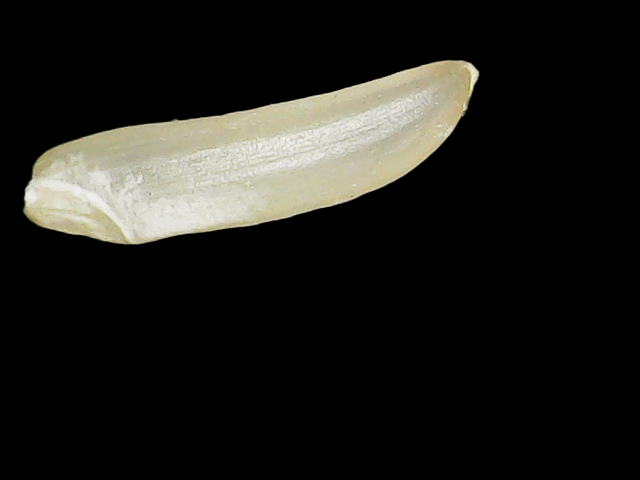
Rice variety: Binadhan25